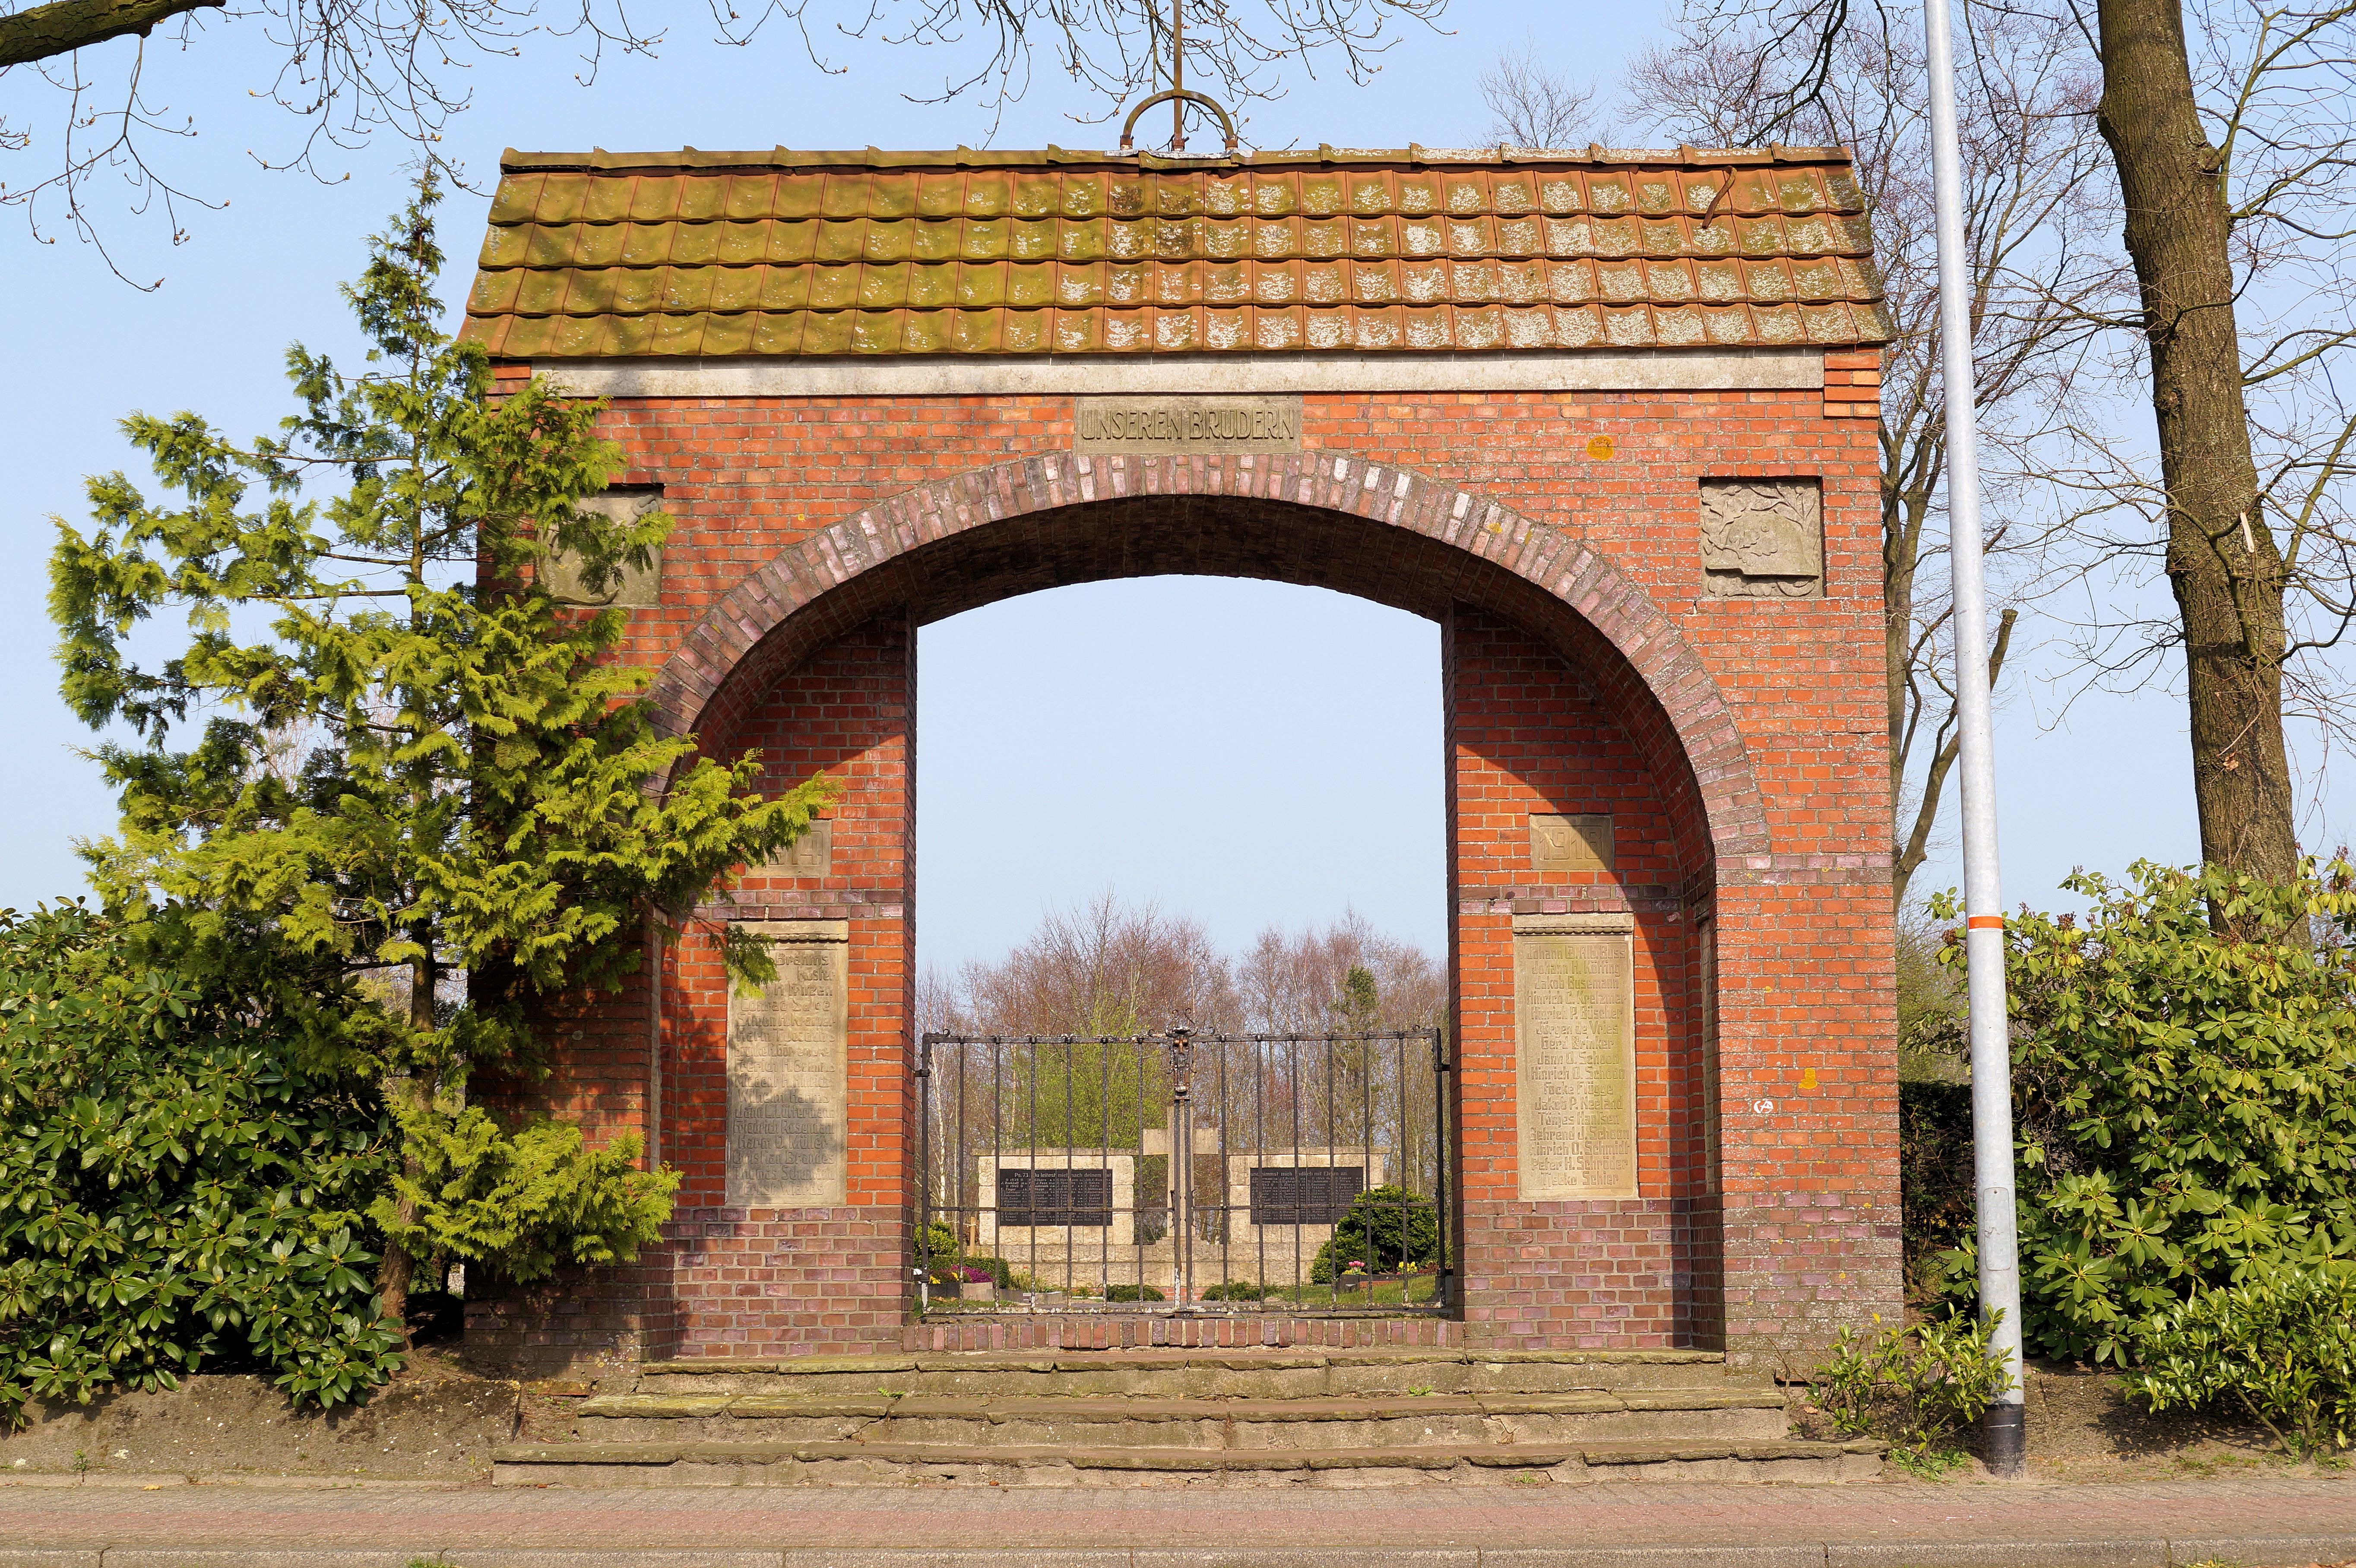
architecture, arch, landmark, facade, chapel, memorial, archway, monastery, fallen, estate, world war i, to the memory